Cyber Seduction: His Secret Life

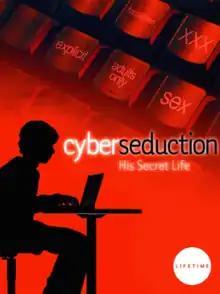
Film poster

Cyber Seduction: His Secret Life is a 2005 American psychological drama television film about a teenage boy whose life goes downhill after he develops an addiction to internet pornography. The film was directed by Tom McLoughlin, and stars Jeremy Sumpter in the main role, with co-actors including Kelly Lynch, Jake Scott, and Lyndsy Fonseca. It first aired on the Lifetime channel on June 20, 2005, and received no notable critical reviews initially, but in the 2010s became considered a stereotypical example of Lifetime original films after renewed attention to the title, and it received an unexpected cult following.